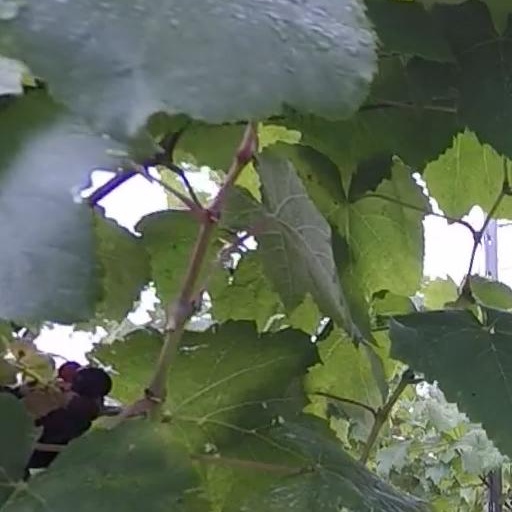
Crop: grape